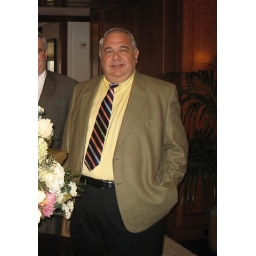
Here we are in the lobby of a big NY mutual fund office during the road show.